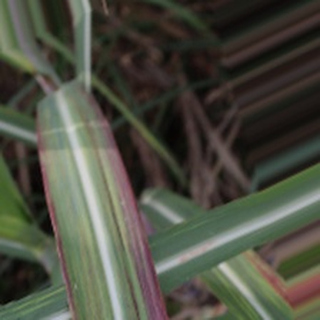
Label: sugarcane_bacterial_blight